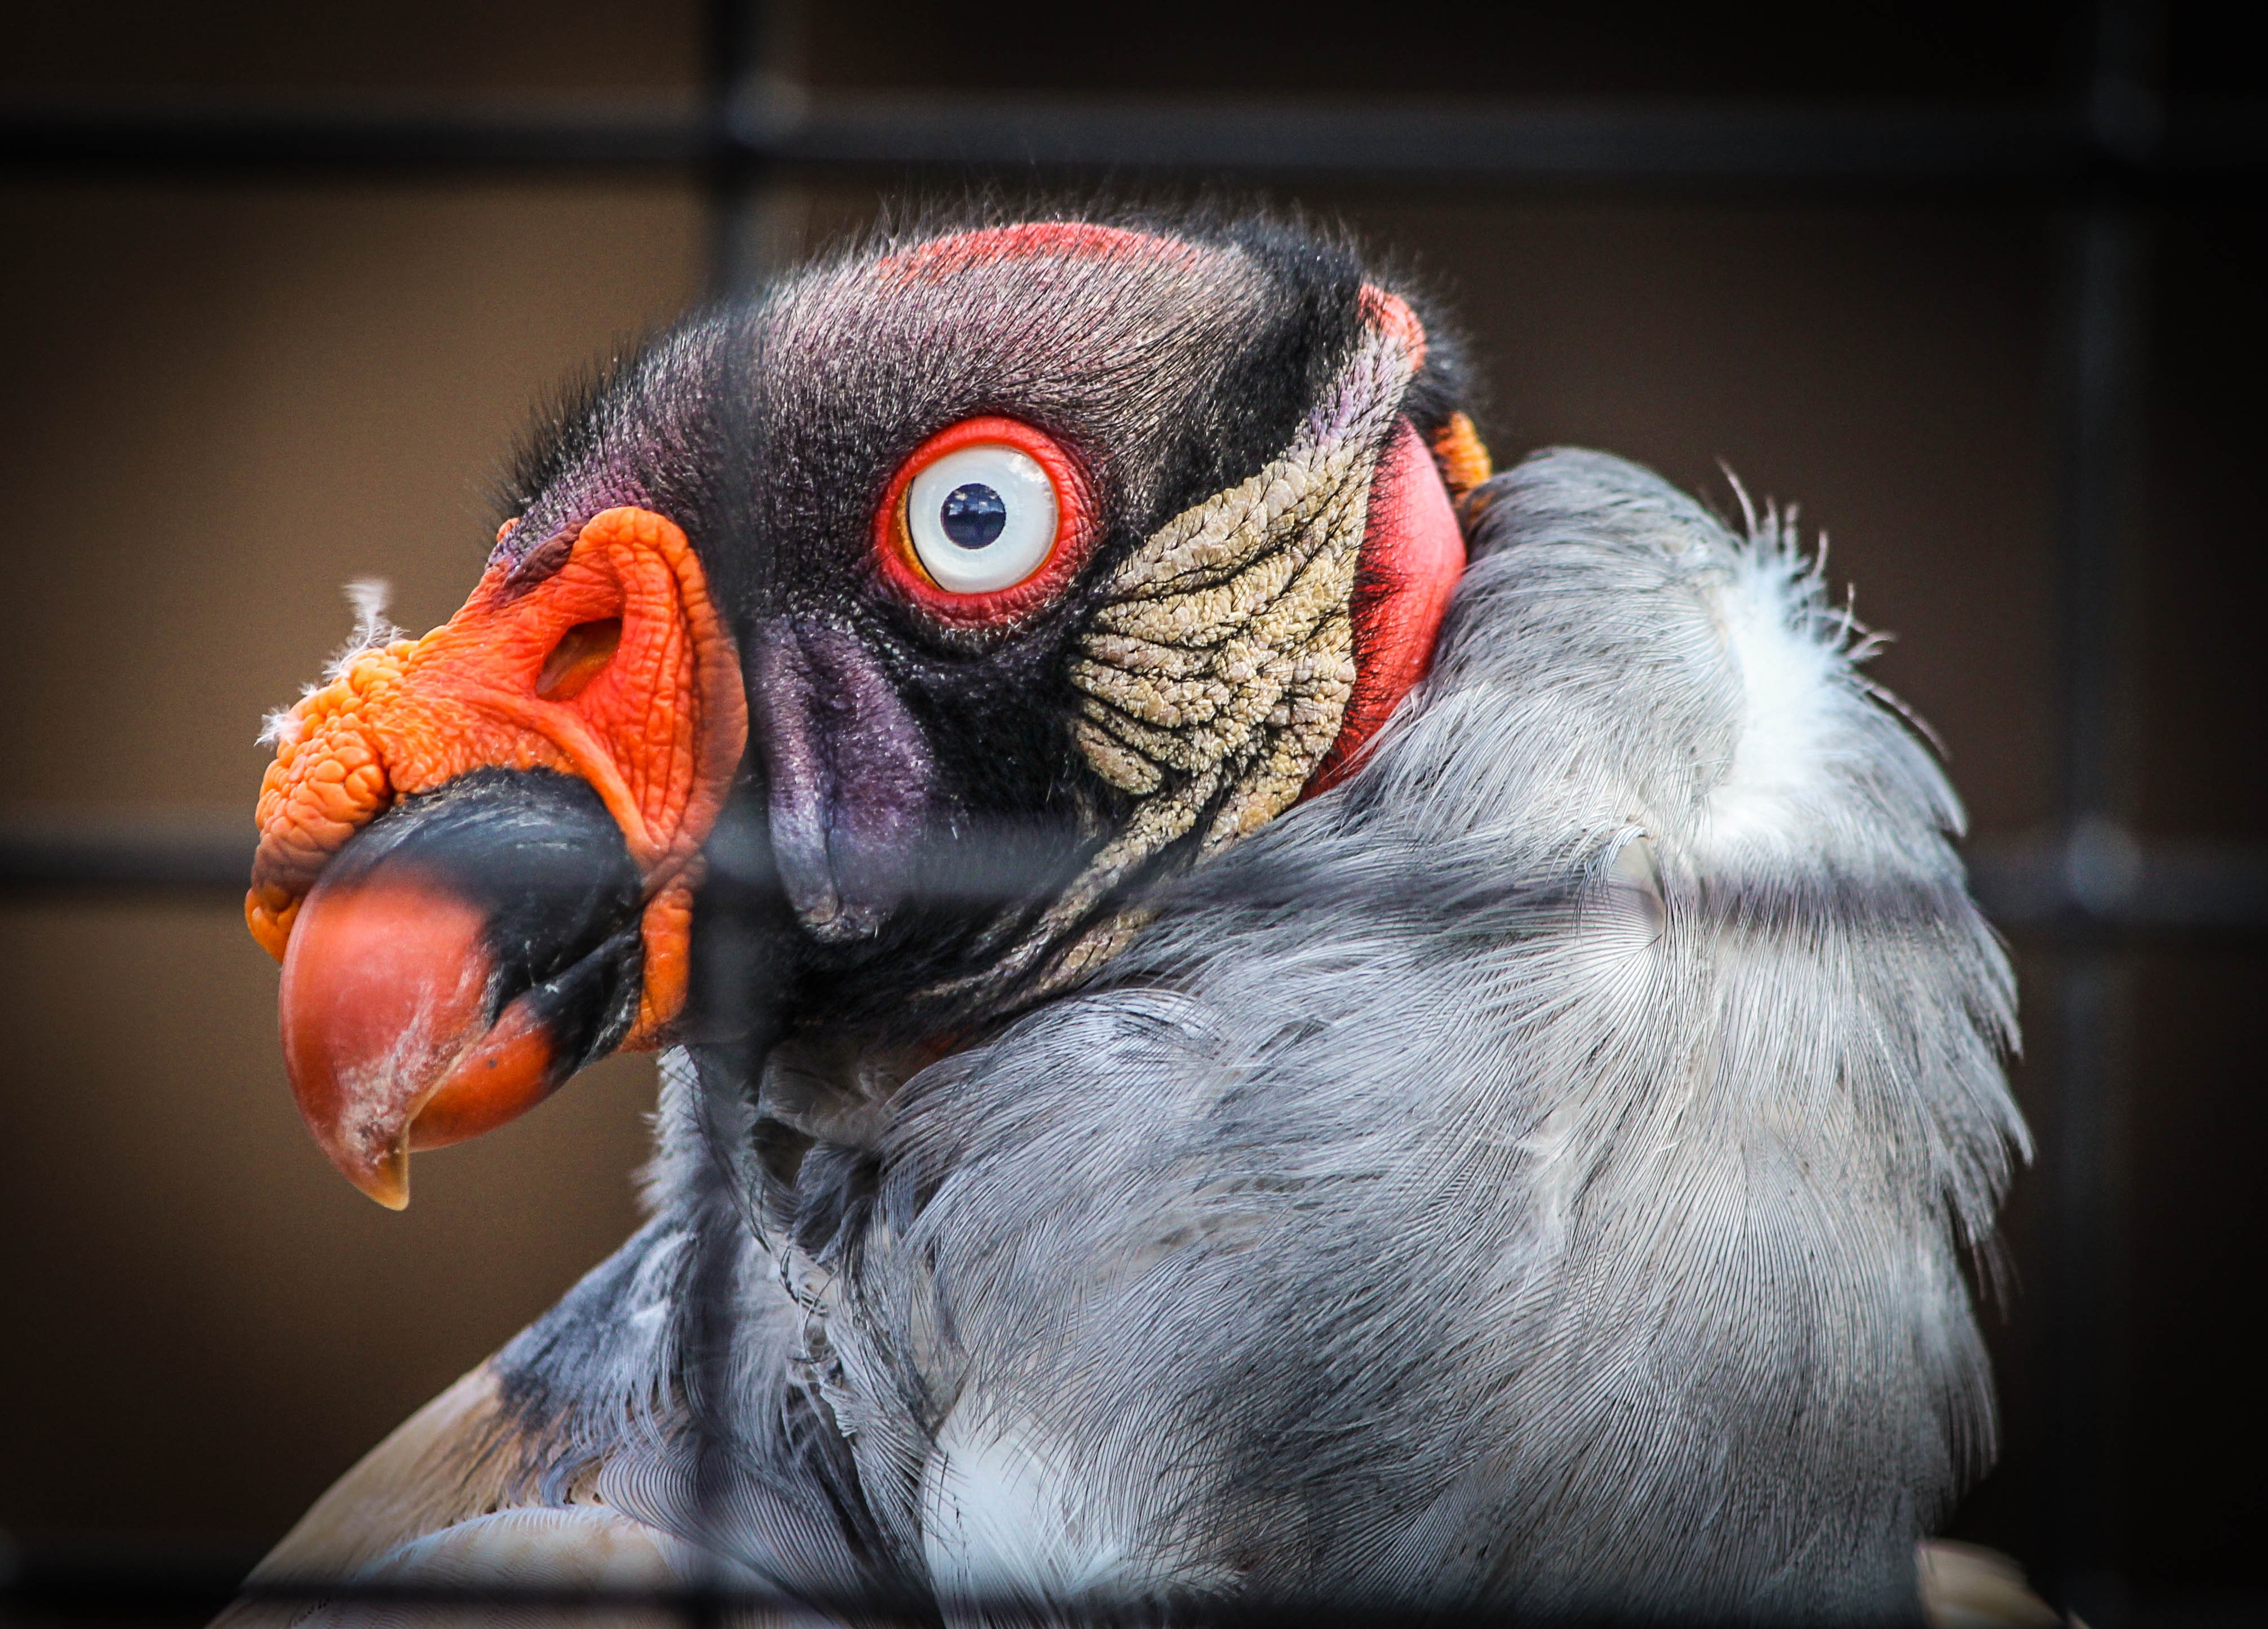
nature, outdoor, wilderness, bird, photography, animal, fly, wildlife, wild, beak, mammal, freedom, feather, avian, majestic, close up, wings, head, vertebrate, creature, macro photography, king vulture, south american, scavanger, central american